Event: Ecuador Earthquake
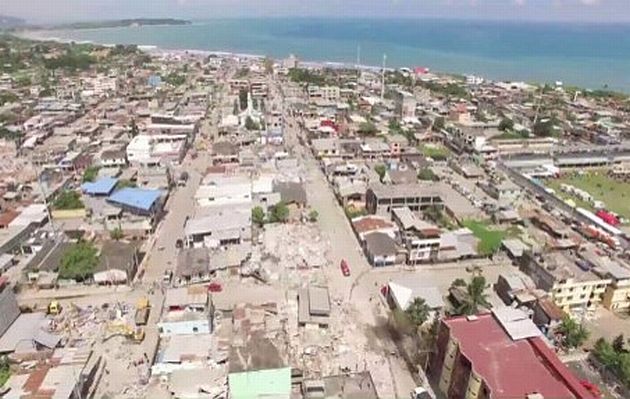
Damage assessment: damage